2021 London mayoral election

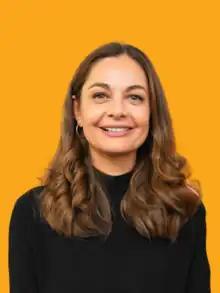
Siobhan Benita was initially selected as the Liberal Democrat candidate before withdrawing after the postponement of the election to 2021

Count Binface, the satirical candidate for the Count Binface Party, pledged to rename London Bridge the Phoebe Waller Bridge. His manifesto also included a croissant price cap and tying government officials' pay to nurses' pay. He said that he wasn't going to win, but that the supplementary vote system meant that voters could give him their first preference and vote for or against Khan with their second preference.